List of The Howard Stern Show staff

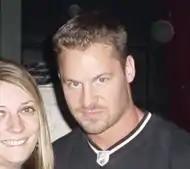
K. C. Armstrong

Kyle Casey "K. C." Armstrong (born July 17, 1975), who grew up in nearby Suffolk County, New York, had been a college football player. He began working on the show as an intern in 1997 and later became associate producer from 1998 to 2004. In a 2005 interview, Armstrong revealed that he had been fired from the show by WXRK general manager Tom Chiusano for lapsing back into drug use after spending time in rehab.